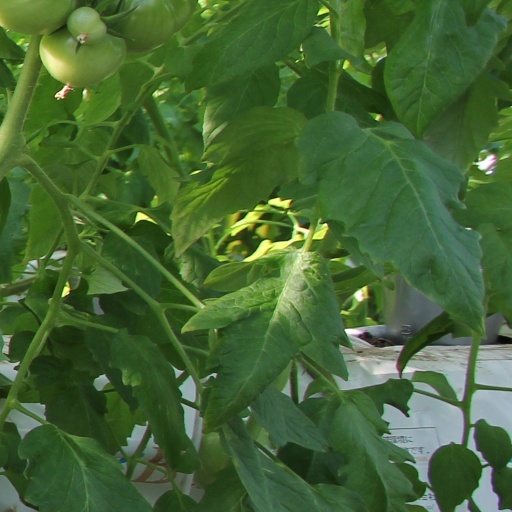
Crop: tomato